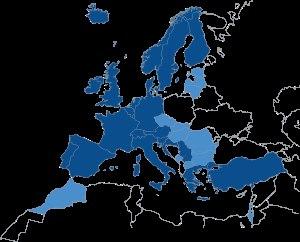
Le Centre européen pour les prévisions météorologiques à moyen terme est une organisation intergouvernementale soutenue par 22 pays européens et 12 autres pays associés ou en voie de devenir membres. Le Centre fut créé à la suite d'une convention signée en 1975. Il est situé en Grande-Bretagne, à Reading, à l'ouest de Londres, dans la vallée de la Tamise.